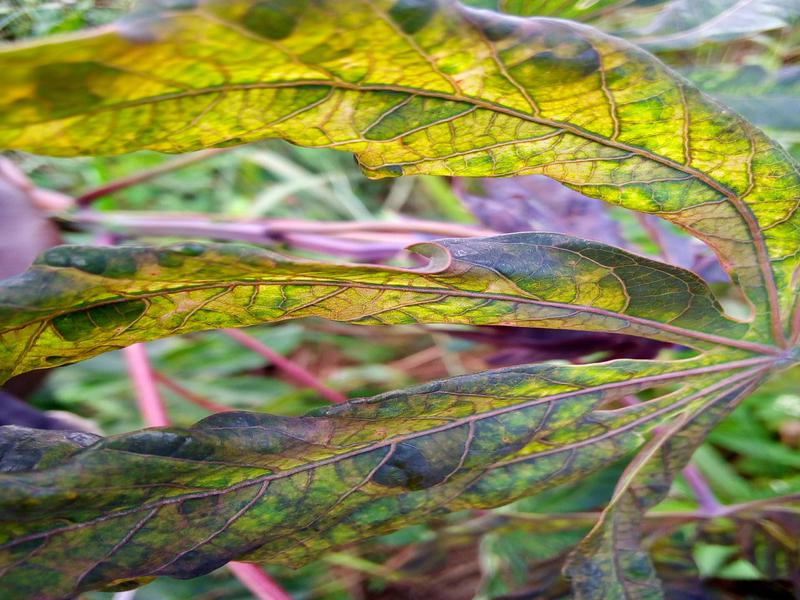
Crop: cassava
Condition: mosaic_disease